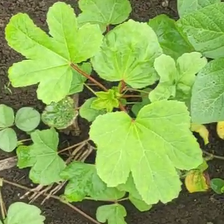
Weed species: Little_Mallow(Malva parviflora)